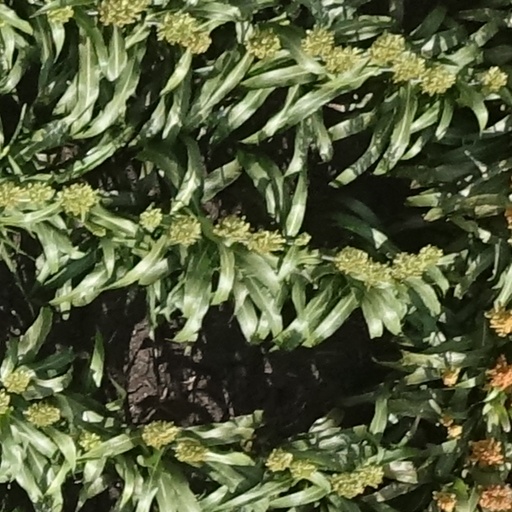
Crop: sorghum